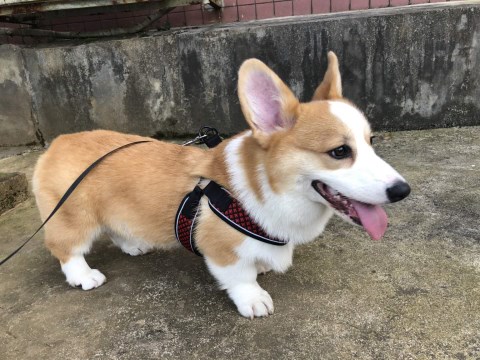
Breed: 2909-n000116-Cardigan